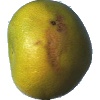
Label: pomelo_sweetie